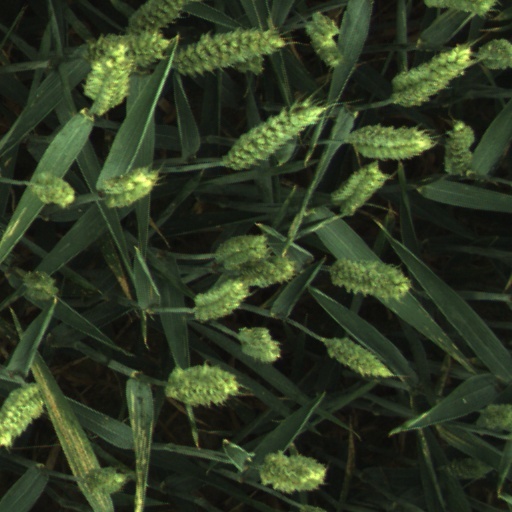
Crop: wheat